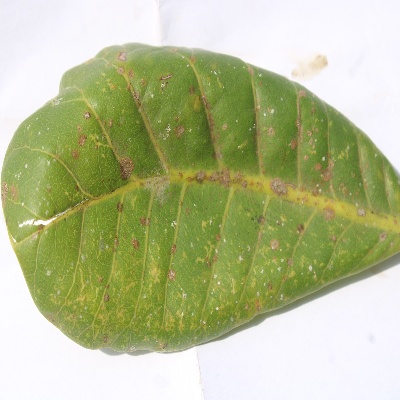
Crop: Cashew
Condition: red rust